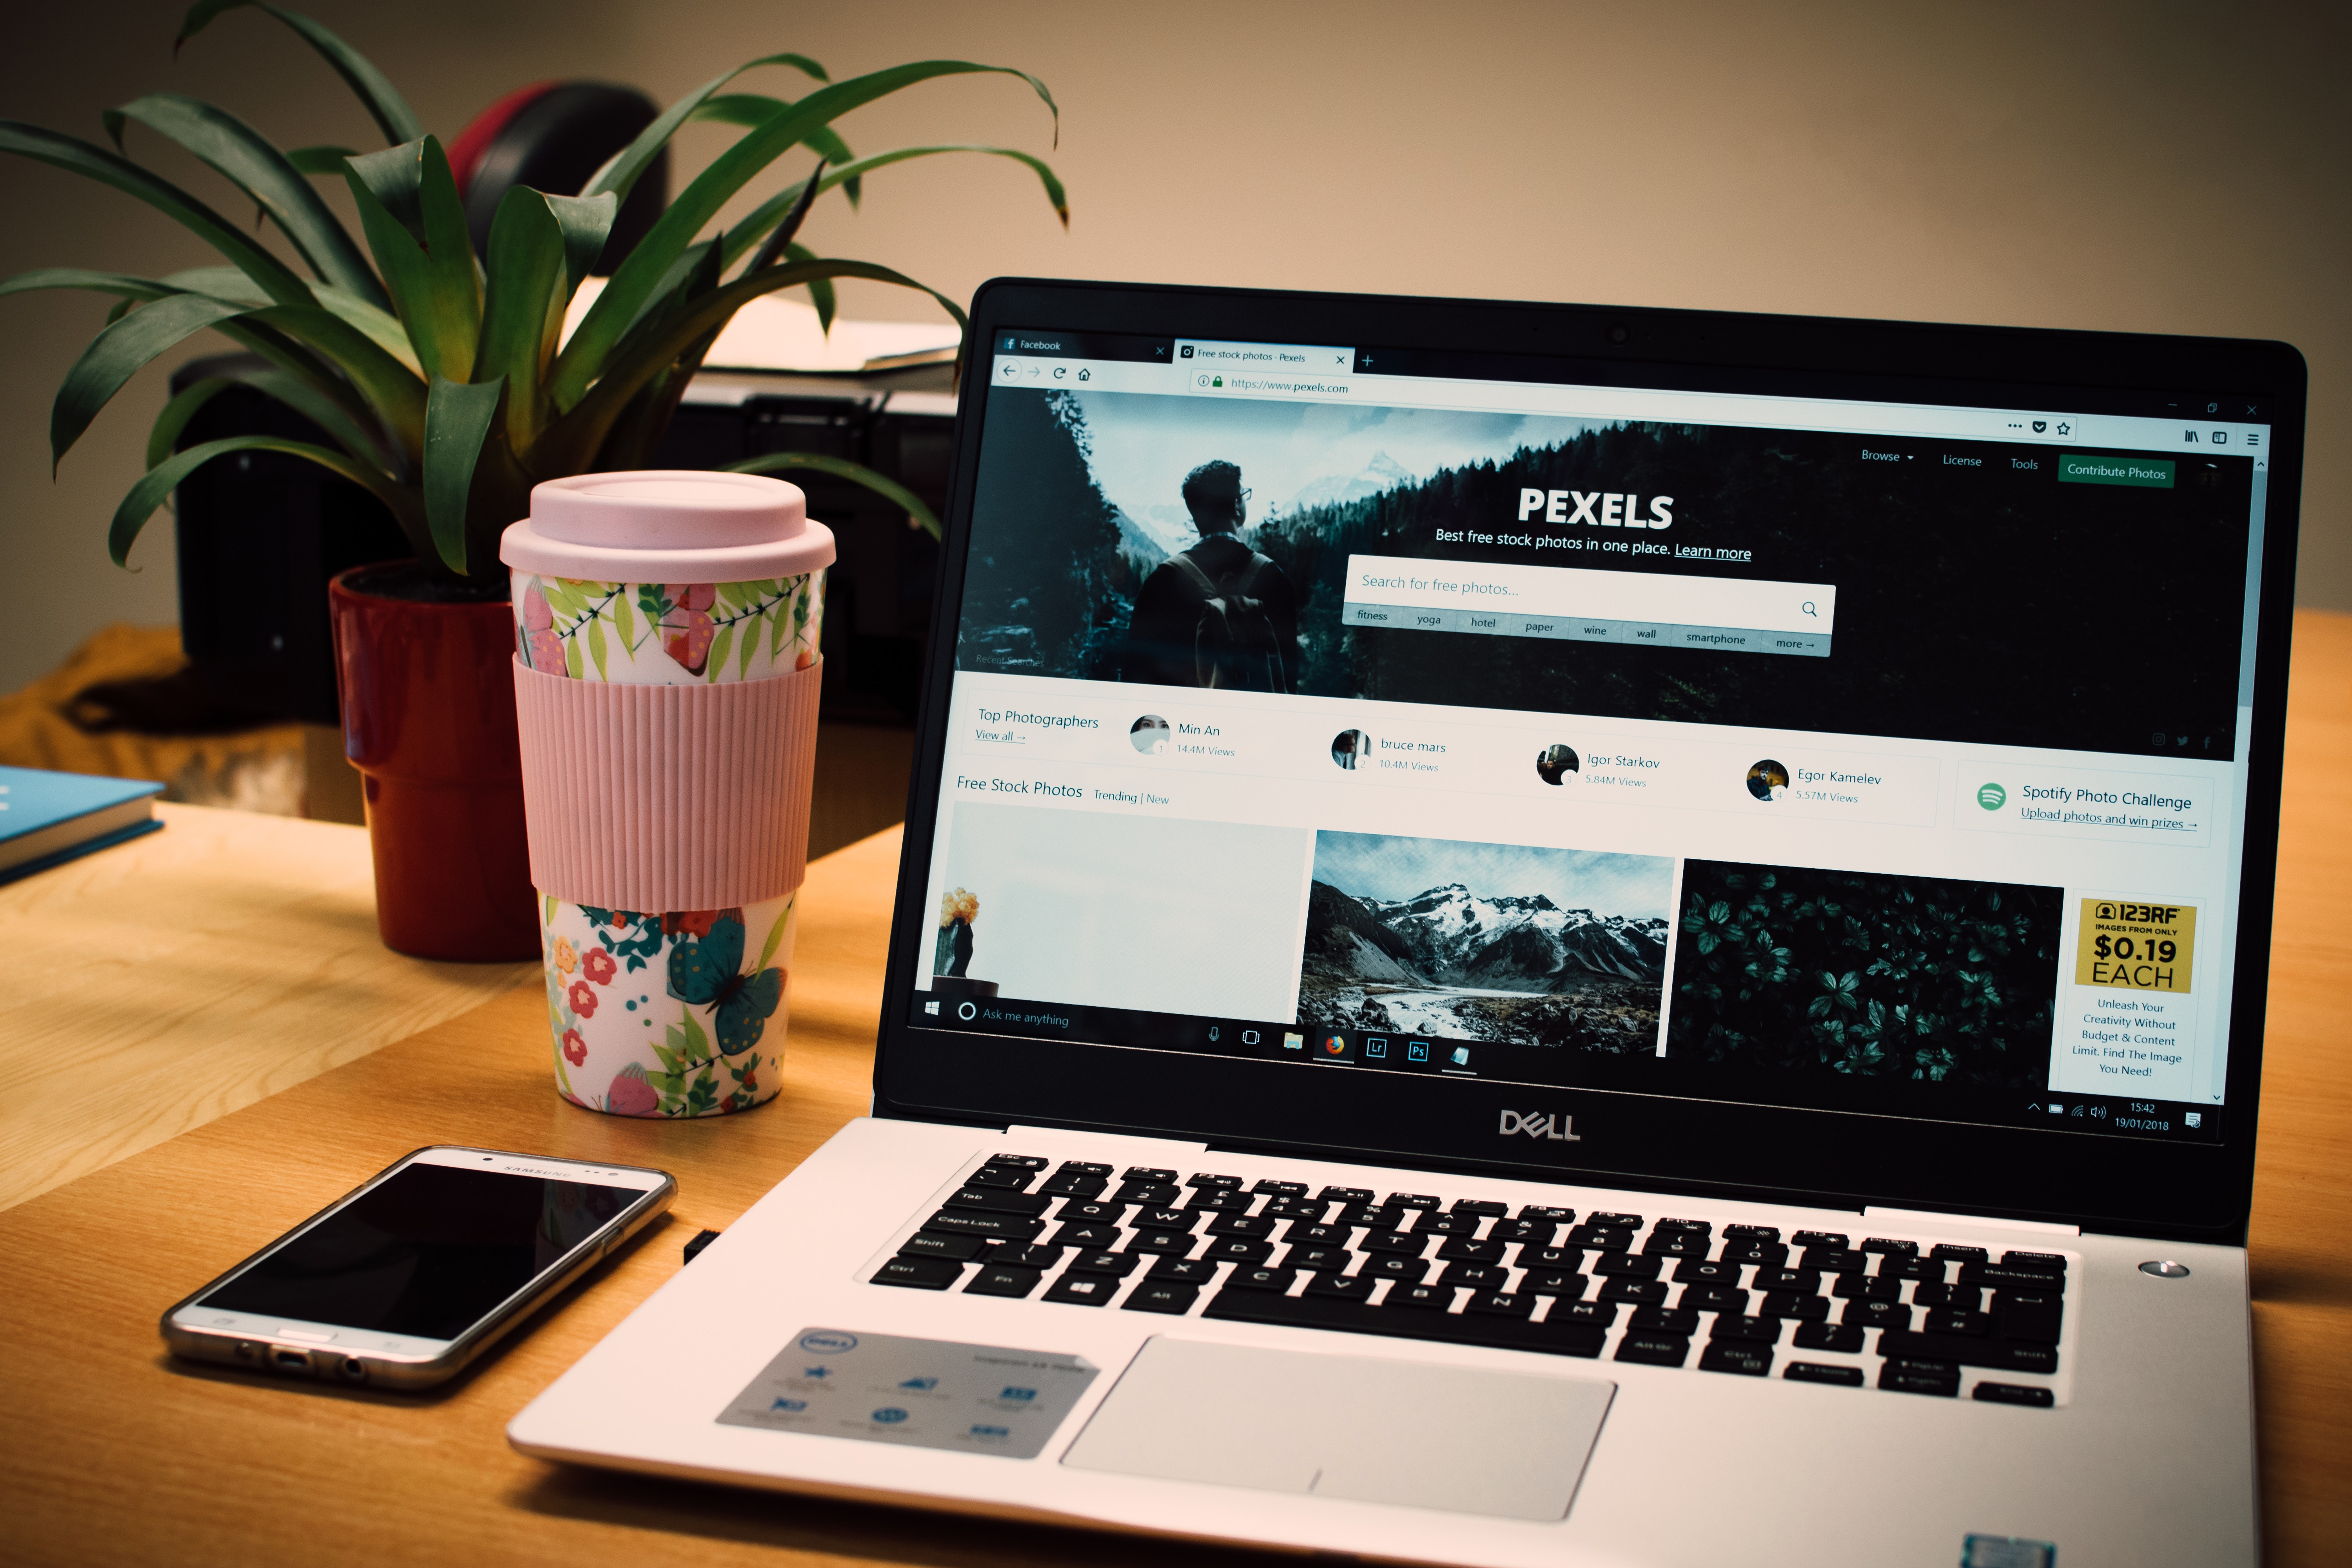
laptop, personal computer, technology, electronic device, product, desk, computer, website, computer monitor, netbook, desktop computer, computer keyboard, display device, computer hardware, space bar, screen, font, multimedia, furniture, personal computer hardware, brand, office, touchpad, gadget, input device